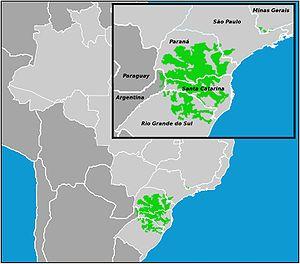
La forêt ombrophile mixte ou forêt d'araucaria est une écorégion terrestre de type forêt tropicale humide située dans les régions du Sud du Brésil et du Nord-Est de l'Argentine. Elle se caractérise par la présence de conifères et notamment de pins du Paraná.